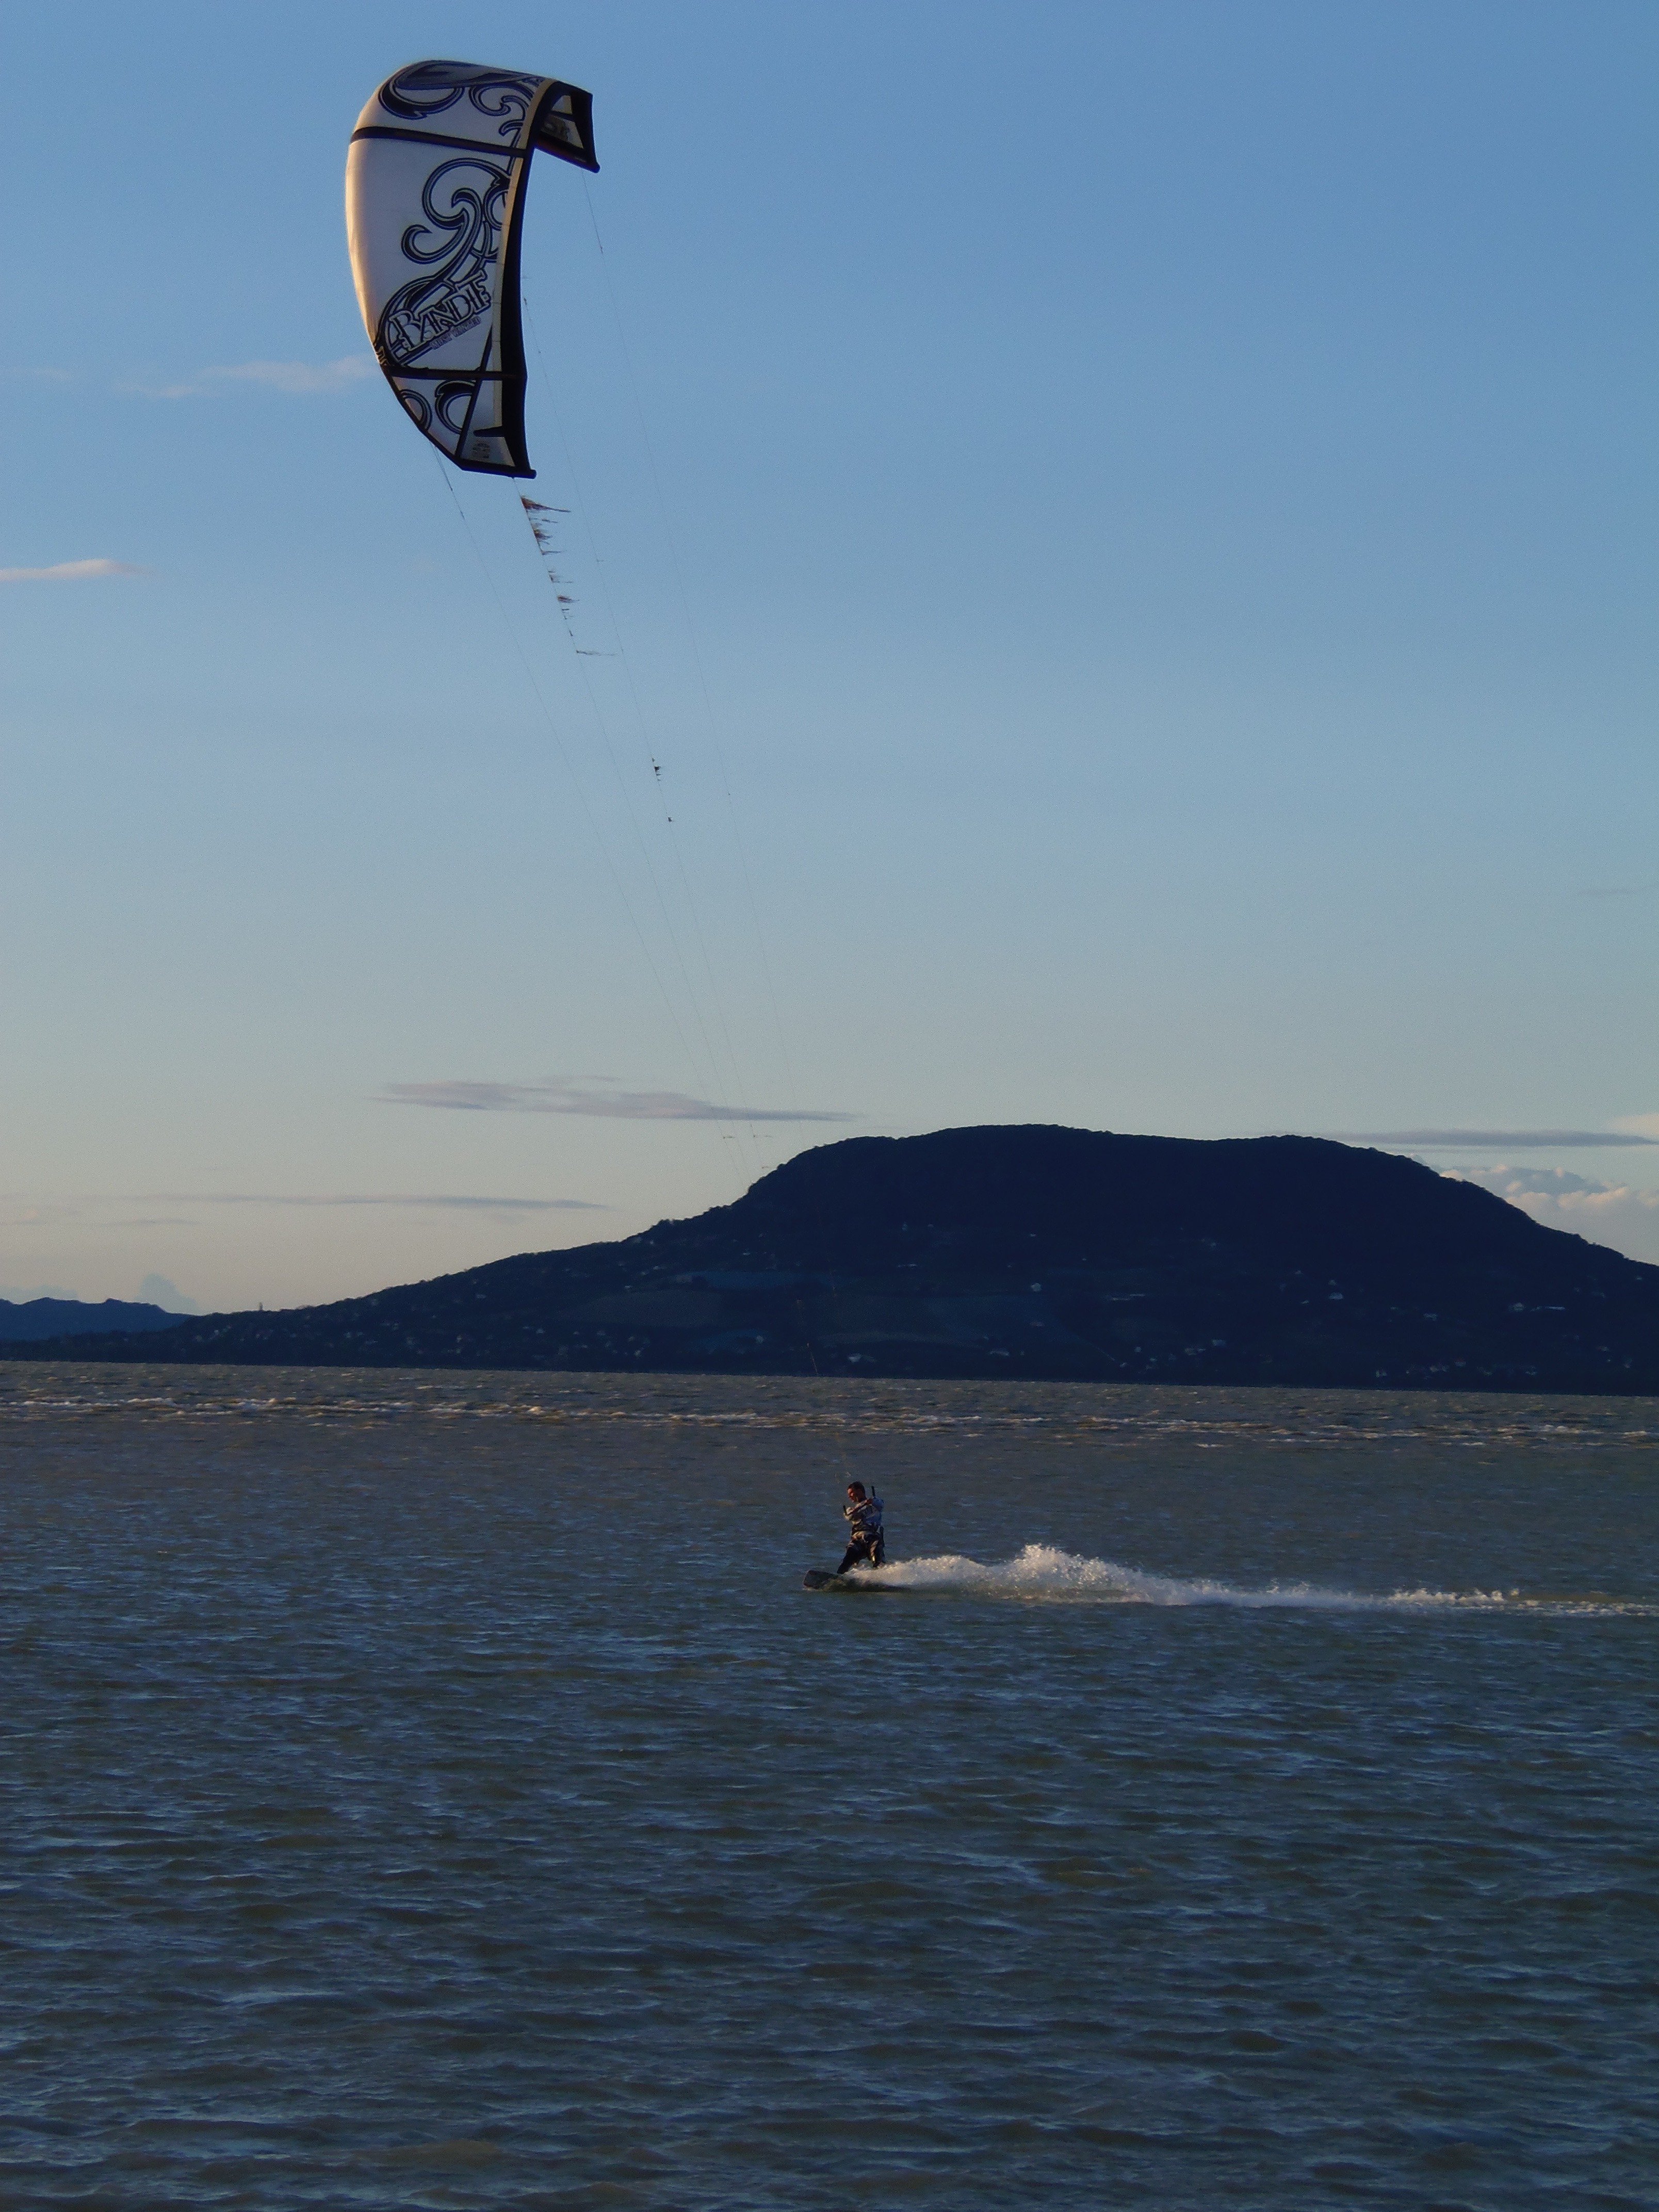
sea, coast, ocean, lake, wind, sailing, extreme sport, toy, sports, kitesurfing, water sport, lake balaton, windsports, boardsport, kite sports, surface water sports, individual sports, badacsony